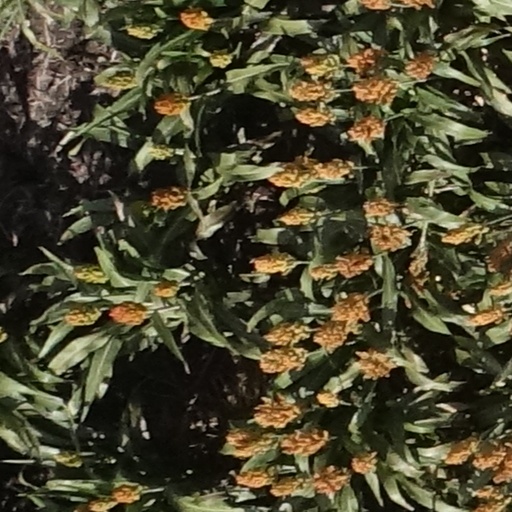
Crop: sorghum